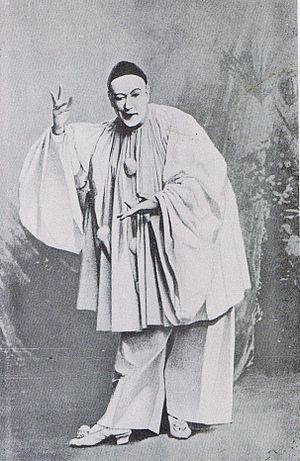
Jean Charles Deburau, né le 15 février 1829 à Paris et mort à Bordeaux le 18 décembre 1873, est un mime français.